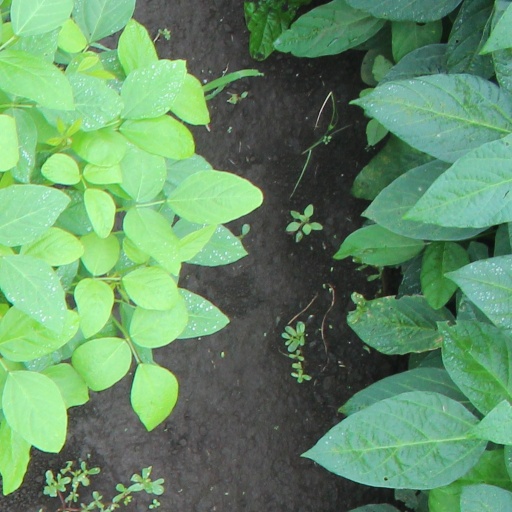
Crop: soybean